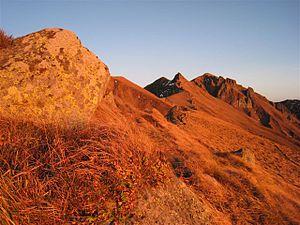
Thierry Leroy
La Réserve naturelle nationale de Chastreix-Sancy est une réserve naturelle nationale créée le 13 juillet 2007 par le décret ministériel n° 2007-1091. Elle s’étend sur une superficie de 1 894,5 hectares au sein des monts Dore, sur le territoire du Parc naturel régional des Volcans d'Auvergne.